Dark Nights: Metal

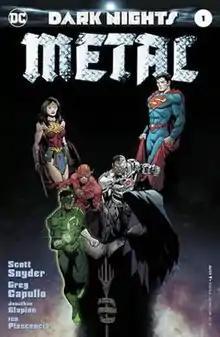
Cover of "Dark Nights: Metal" #1 (October 2017), art by Greg Capullo, Jonathan Glapion and FCO Plascencia

"Dark Nights: Metal" is a 2017–2018 monthly crossover comic book storyline published by the comic book publishing company DC Comics, which consisted of a core eponymous miniseries, and a number of other tie-in books. Premiering in June 2017 and lasting until April 2018, the plot was written by Scott Snyder, with art by Greg Capullo, Jonathan Glapion and FCO Plascencia. The story closely links with Snyder and Capullo's run on "Batman" during "The New 52" DC relaunch.